Chevalière d'Éon

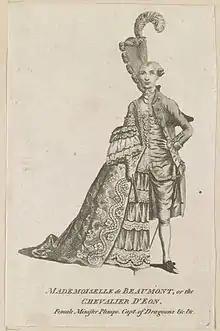
Caricature of d'Éon dressed half in women's clothes, half in men's clothes

In 1756, d'Éon joined the secret network of spies called the ('King's Secret'), employed by King Louis XV without the knowledge of the government. It sometimes promoted policies that were contrary to official policies and treaties. According to d'Éon's memoirs (although there is no documentary evidence to support that account) the monarch sent d'Éon with the Chevalier Douglas, Alexander Peter Mackenzie Douglas, Baron of Kildin, a Scottish Jacobite in French service, on a secret mission to Russia in order to meet Empress Elizabeth and conspire with the pro-French faction against the Habsburg monarchy. At that time the English and French were at odds, and the English were attempting to deny the French access to the Empress by allowing only women and children to cross the border into Russia. D'Éon later claimed having to pass convincingly as a woman or risk being executed by the English upon discovery and therefore travelled disguised as the lady Lia de Beaumont, and served as a maid of honour to the Empress. However, there is little or no evidence to support this and it is now commonly accepted to be a story told to demonstrate how identifying as female had been of benefit to France in the past. Eventually, Chevalier Douglas became the French ambassador to Russia, and d'Éon was secretary to the embassy in Saint Petersburg from 1756 to 1760, serving Douglas and his successor, the Marquis of l'Hôpital.